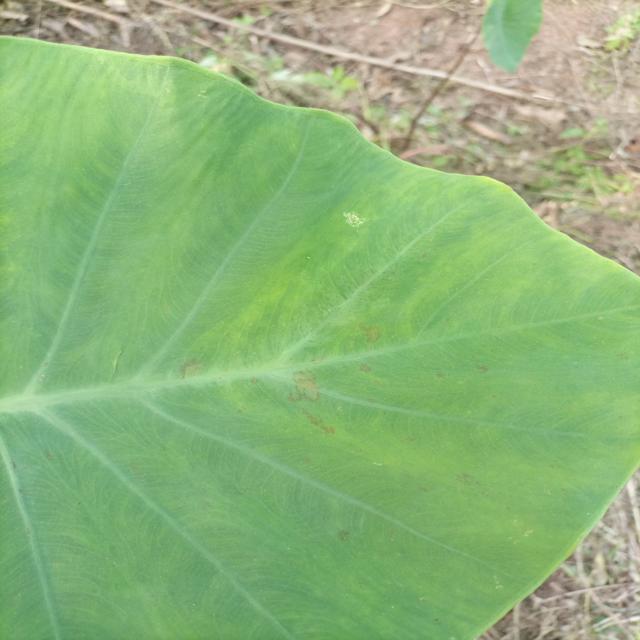
Label: Healthy